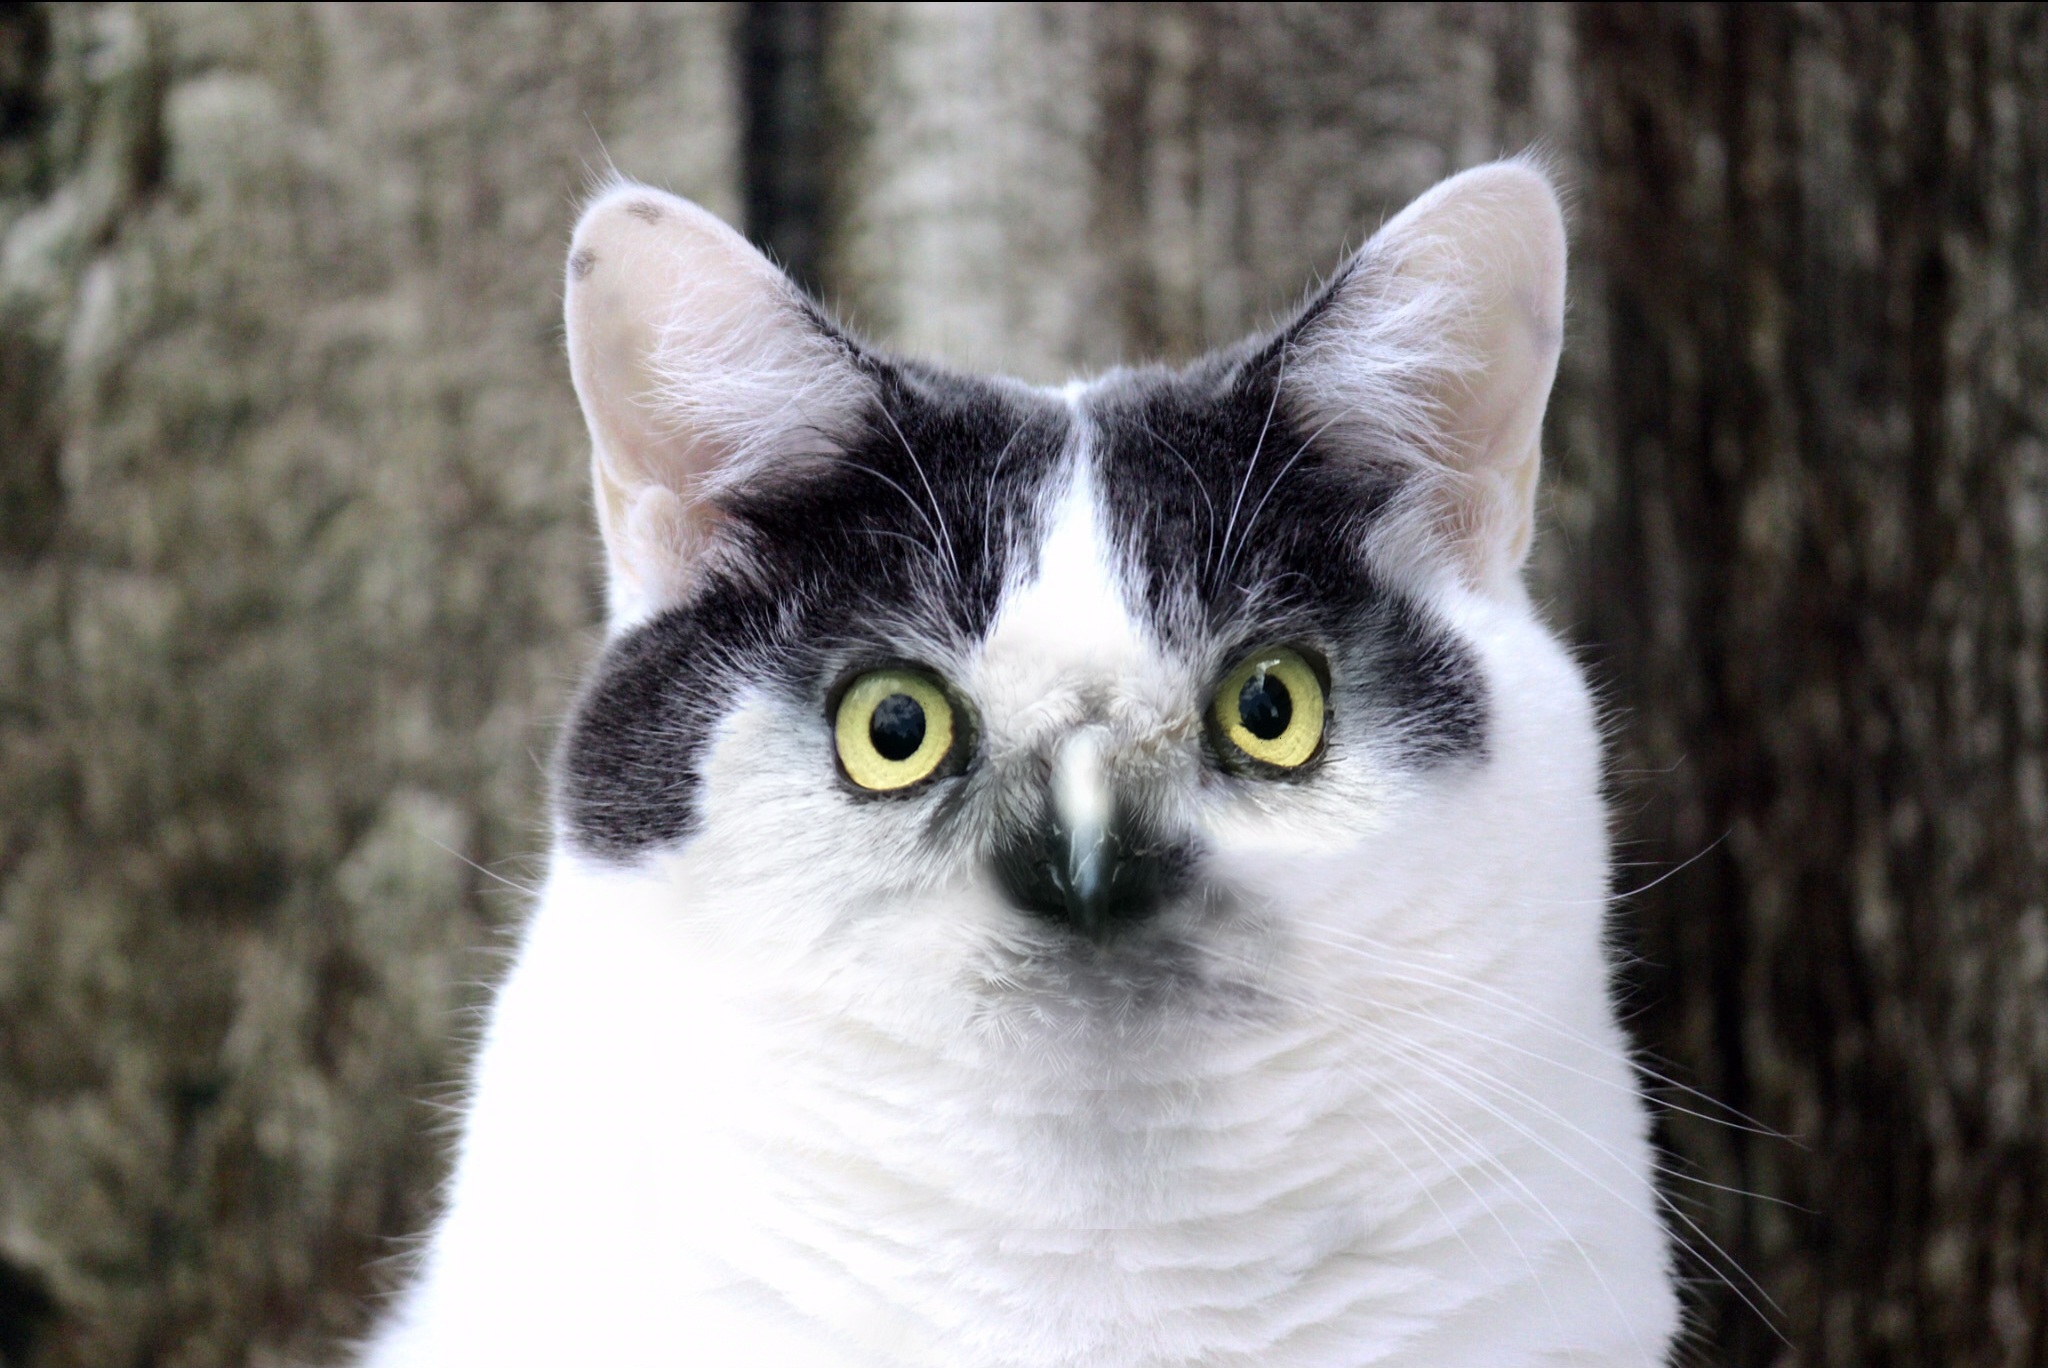
white, pet, cat, sleeping, mammal, garden, fauna, yawn, close up, nose, whiskers, adidas, animals, look, vertebrate, mieze, majesty, pride, mackerel, adler, nibble, cat's eyes, european shorthair, frontal, eagle eye, small to medium sized cats, cat like mammal, domestic short haired cat, cat with eagle eyes